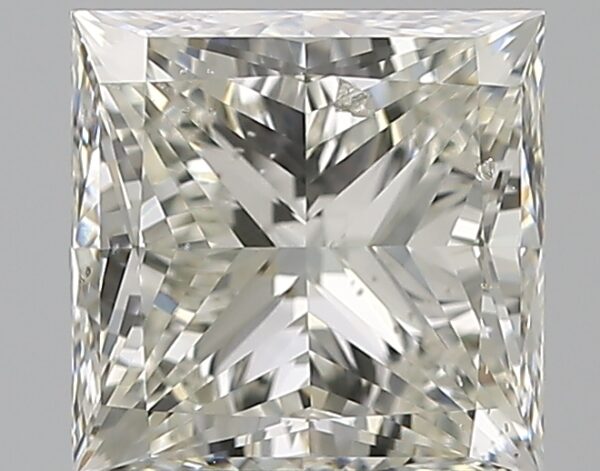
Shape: princess
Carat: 1.7
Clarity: SI1
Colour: J
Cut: VG
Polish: EX
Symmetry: VG
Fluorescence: N
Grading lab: GIA
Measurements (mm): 6.29 x 6.24 x 4.6